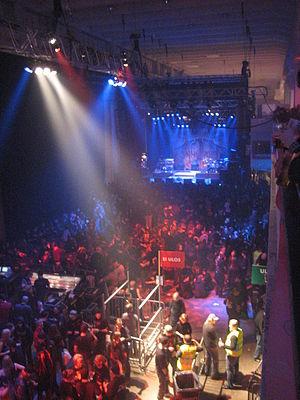
La Liste des festivals de metal est une liste non exhaustive de festivals uniquement ou partiellement consacrés au heavy metal dans le monde entier, classés par ordre alphabétique :